Intra-aortic balloon pump

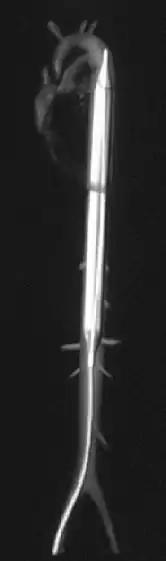
An intra-aortic balloon pump

The intra-aortic balloon pump (IABP) is a mechanical device that increases myocardial oxygen perfusion and indirectly increases cardiac output through afterload reduction. It consists of a cylindrical polyurethane balloon that sits in the aorta, approximately from the left subclavian artery. The balloon inflates and deflates via counter pulsation, meaning it actively deflates in systole and inflates in diastole. Systolic deflation decreases afterload through a vacuum effect and indirectly increases forward flow from the heart. Diastolic inflation increases blood flow to the coronary arteries via retrograde flow. These actions combine to decrease myocardial oxygen demand and increase myocardial oxygen supply.